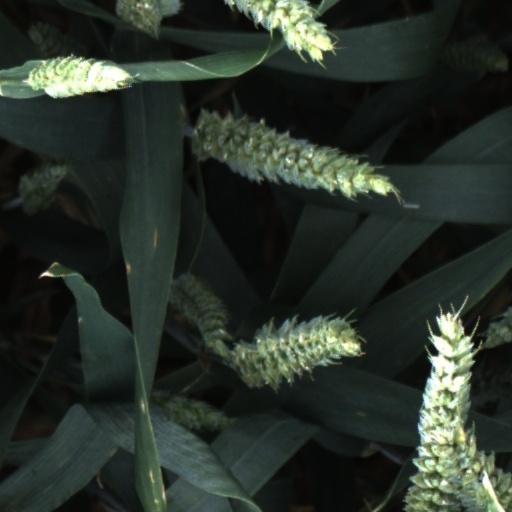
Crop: wheat